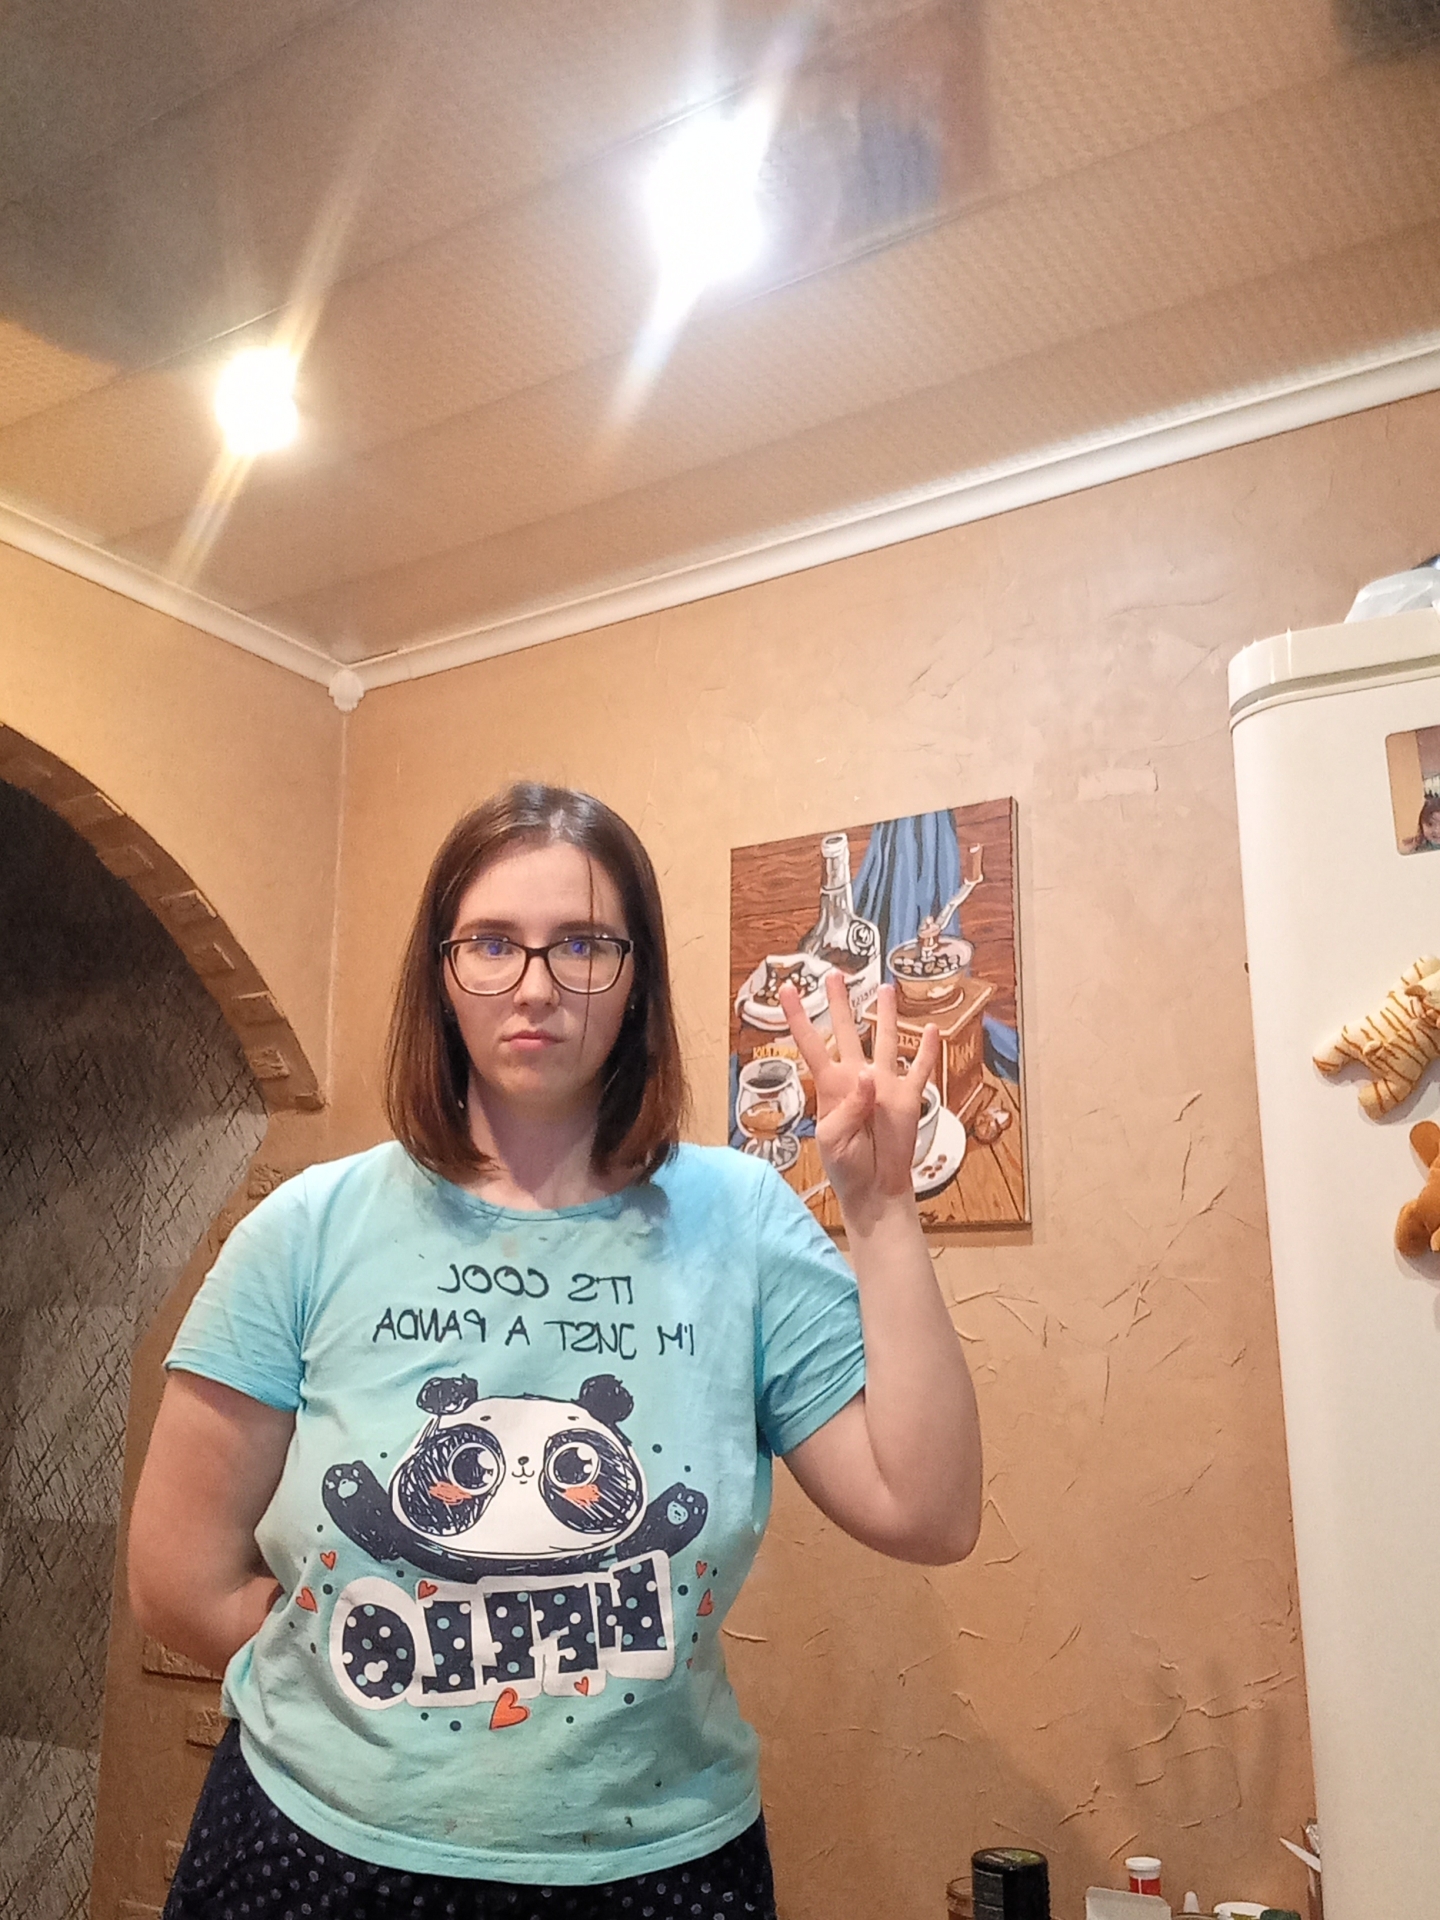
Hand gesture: four